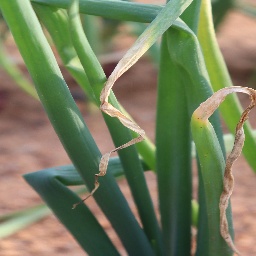
Label: Stemphylium leaf blight and collectrichum leaf blight